Freeway (song)

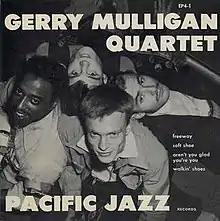
1952 EP release featuring "Freeway" on Pacific Jazz Records.

"Freeway" is a 1952 jazz song composed by Chet Baker and recorded with the Gerry Mulligan Quartet. The song was released as part of an LP album and an EP single in the U.S. and a 45 single in the UK and France in 1952.